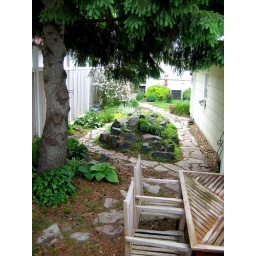
For Rent: 3br, 1ba cute home in Robbinsdale, MN. Message me for details